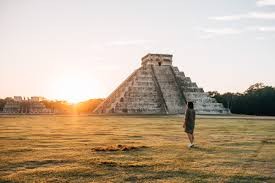
Landmark: Chichen Itza